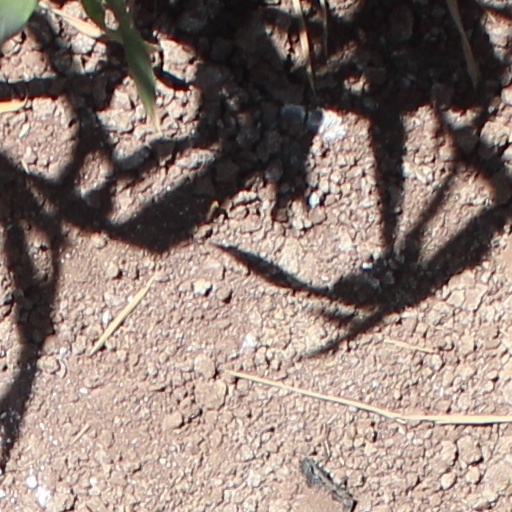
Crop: wheat